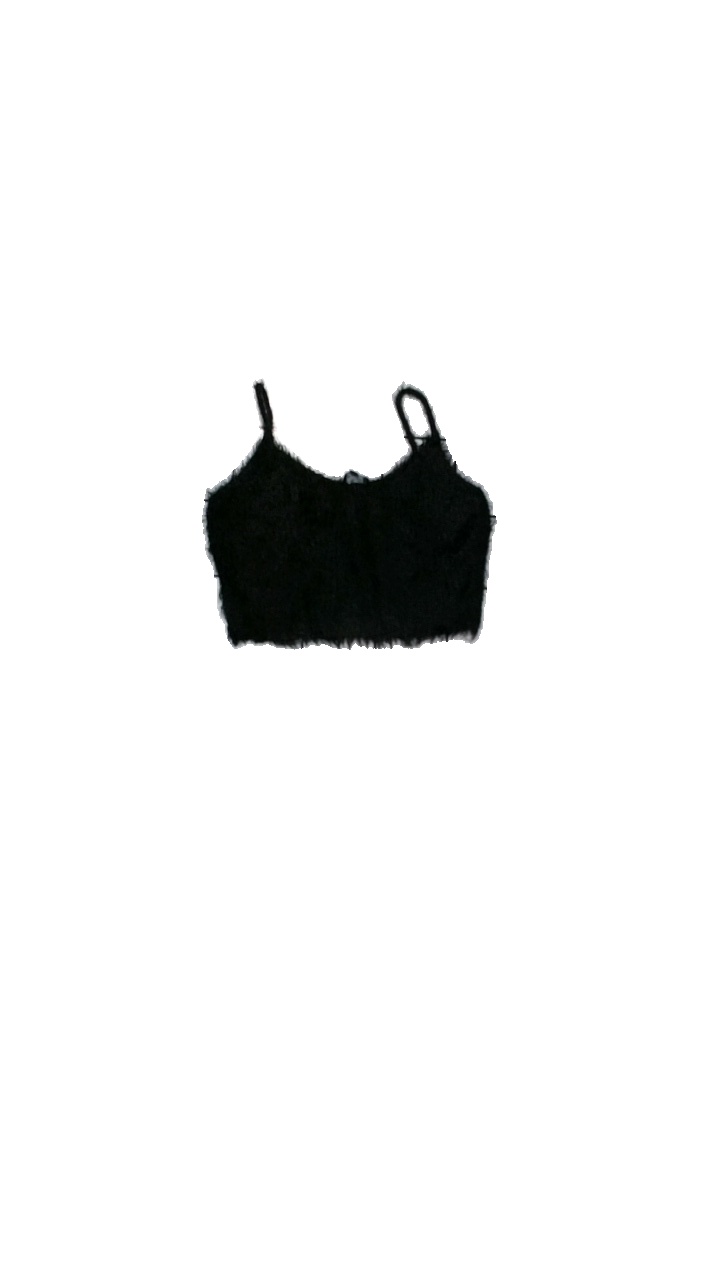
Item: Top (Ladies)
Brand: Bardot
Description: kort fluffig top
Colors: Black
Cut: C-collar
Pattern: Other
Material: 76% nylon 24% akryl
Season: All
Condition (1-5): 5
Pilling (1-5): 5
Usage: Reuse
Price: <50